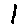
Label: 1